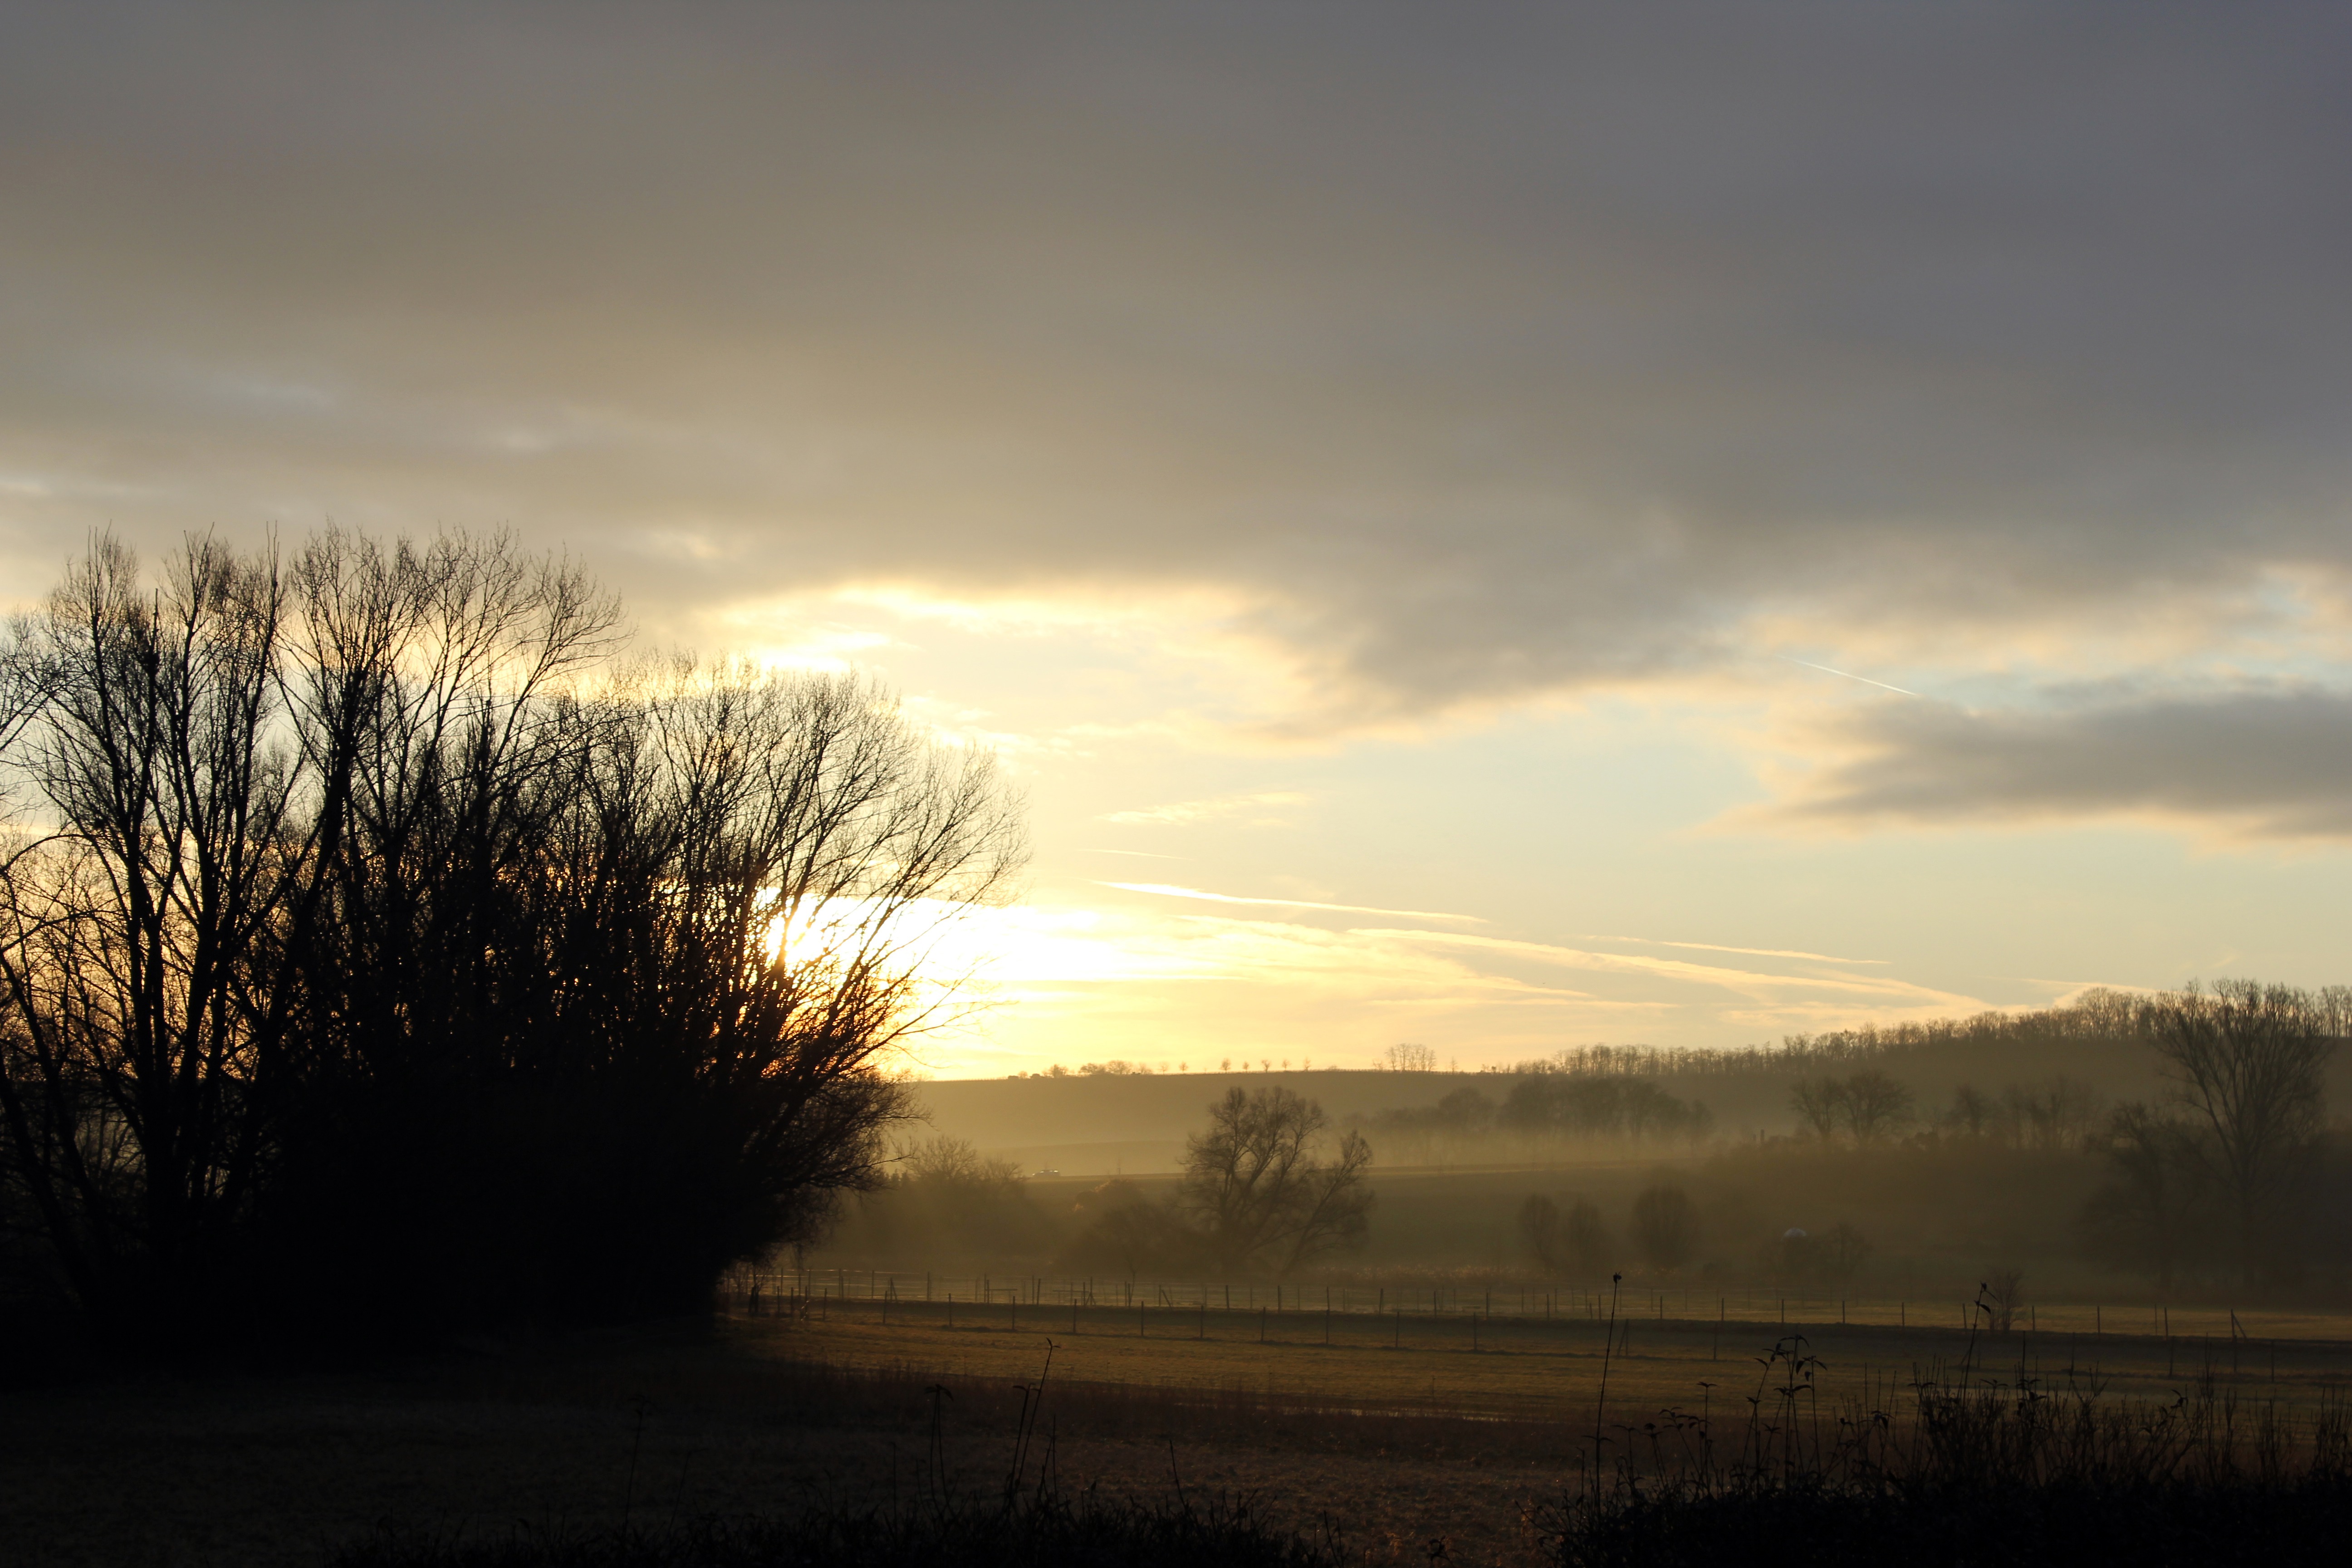
landscape, tree, nature, forest, grass, horizon, light, cloud, sky, sun, sunrise, sunset, mist, field, sunlight, morning, hill, dawn, atmosphere, dusk, evening, reflection, scenic, weather, clouds, sunbeam, rural area, meteorological phenomenon, atmospheric phenomenon